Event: Ecuador Earthquake
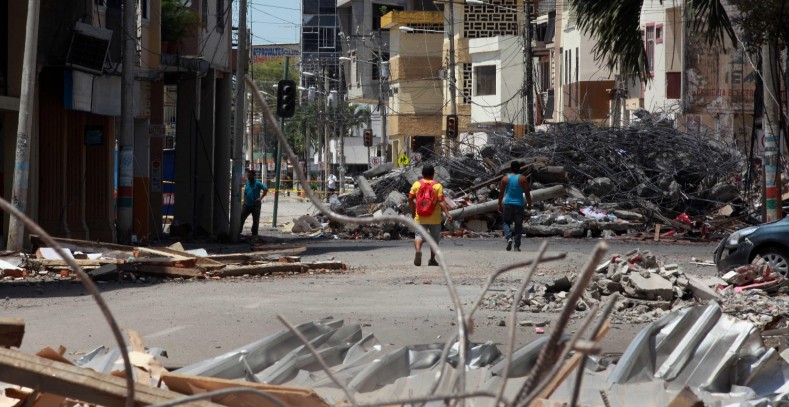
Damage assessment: damage